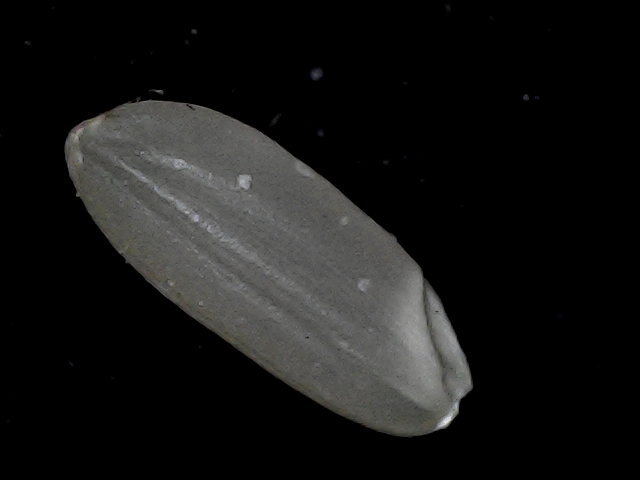
Rice variety: BD93